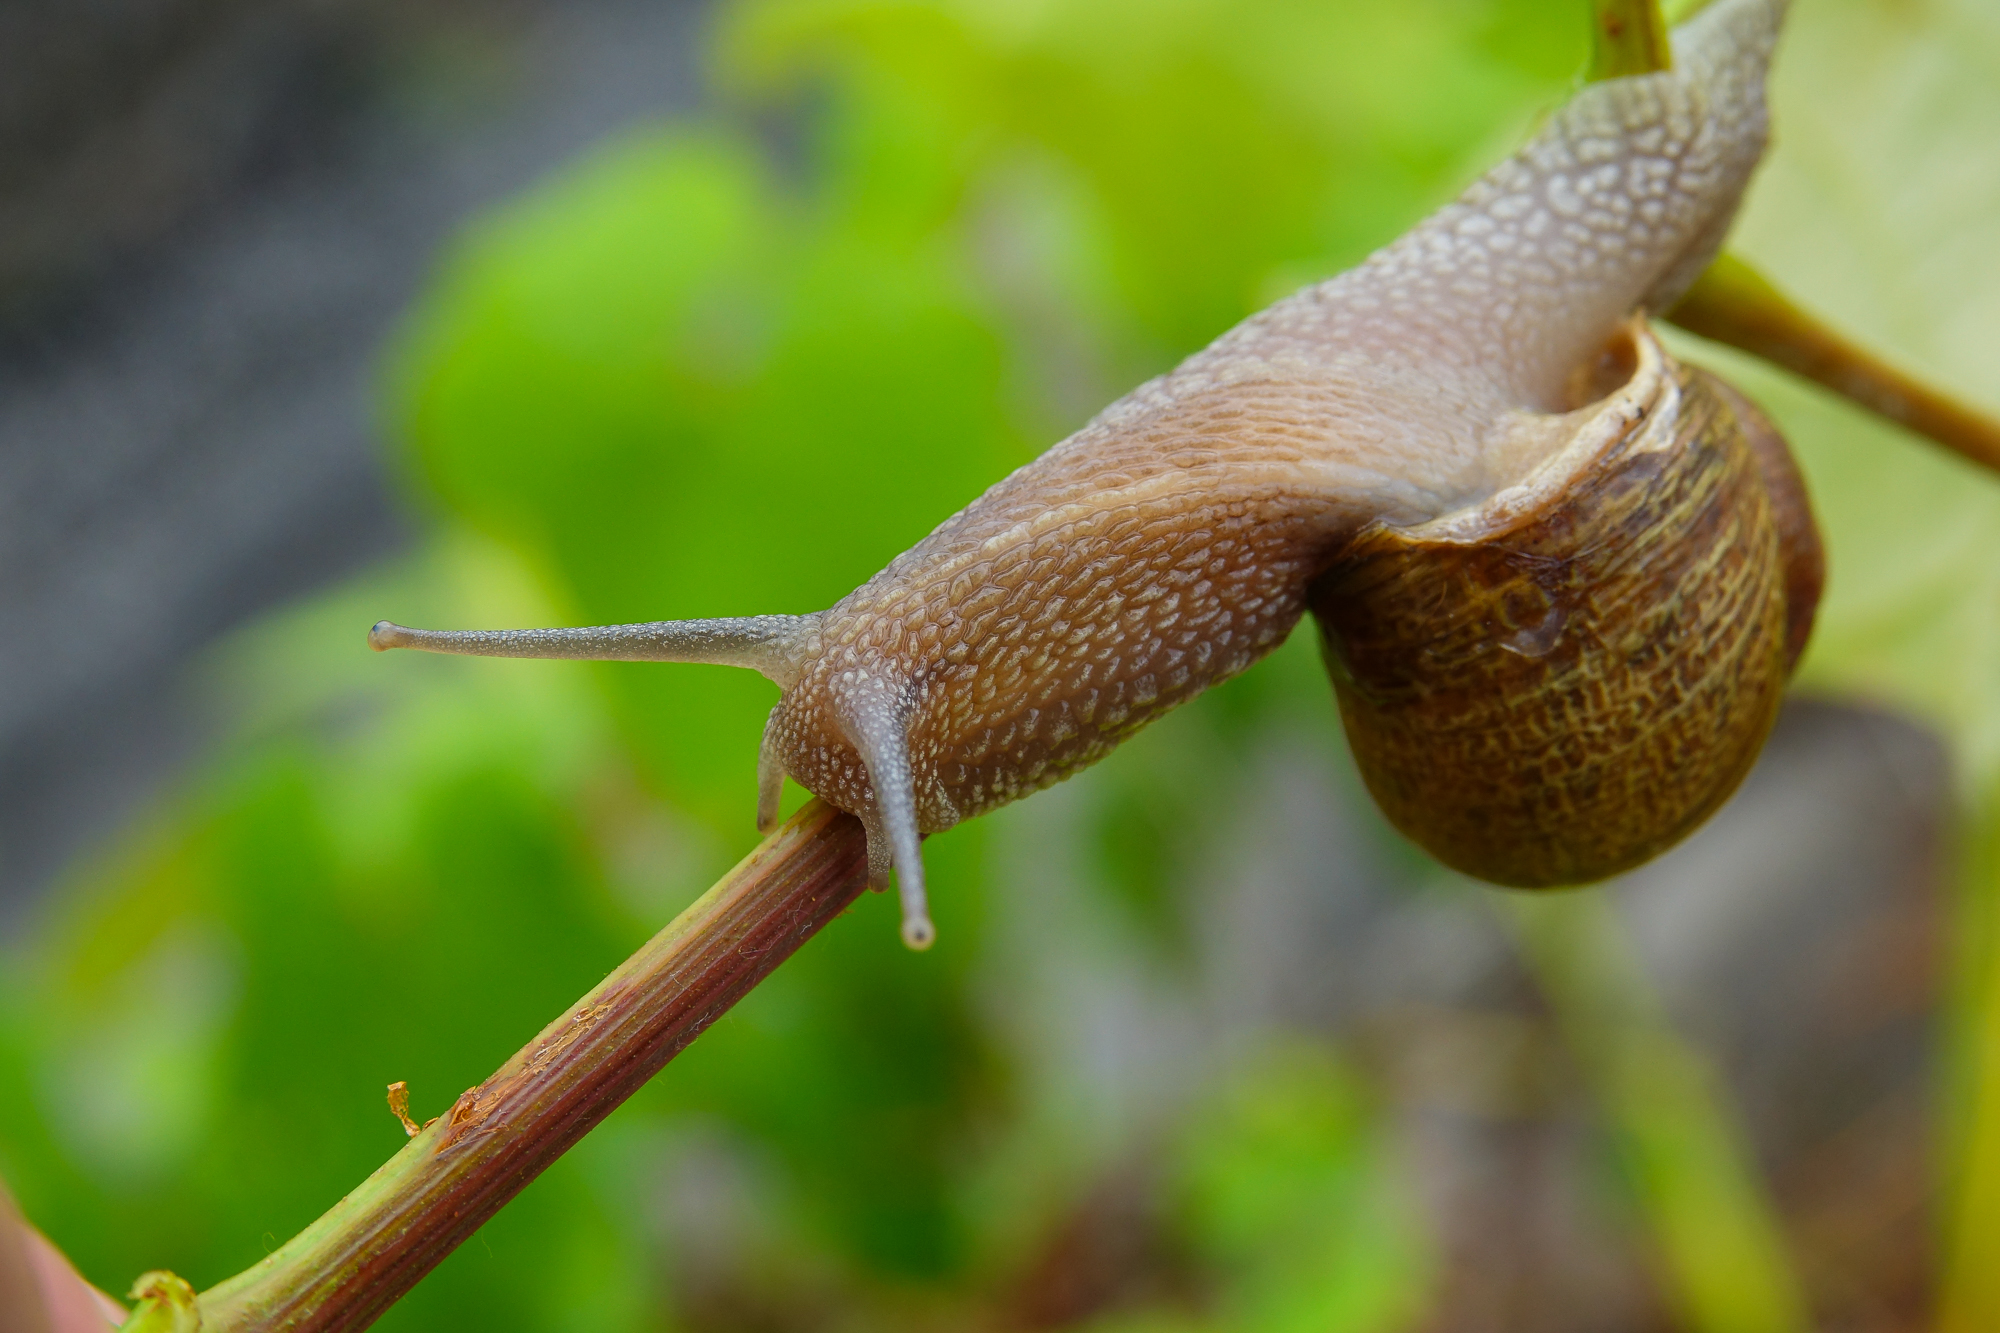
nature, wildlife, macro, fauna, invertebrate, close up, snail, animals, naturaleza, molluscs, slug, ggl1, gaby1, xovesphoto, sonydscrx10iii, sonyrx10iii, rx10iii, rx10m3, animales, caracoles, macro photography, plant stem, snails and slugs